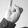
ASL letter: I